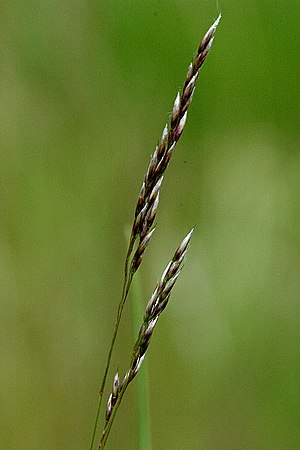
Blåtop (art) / Galleri
Frugter.
Blåtop er et tuedannende græs med en stift opret vækst. Arten vokser i heder og lyse skove på kalkfattig bund. Planten har navn efter de blåviolette støvknapper i blomsterne.